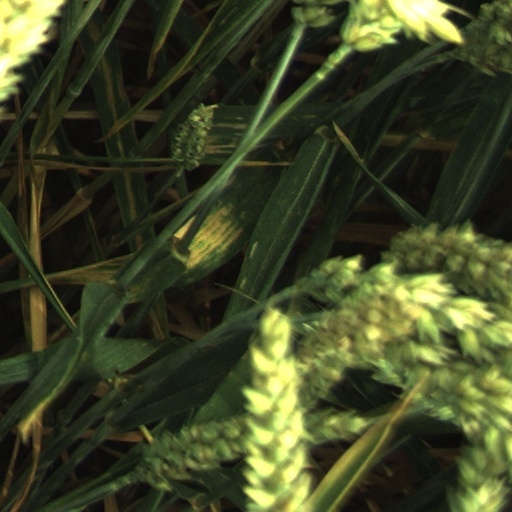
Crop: wheat